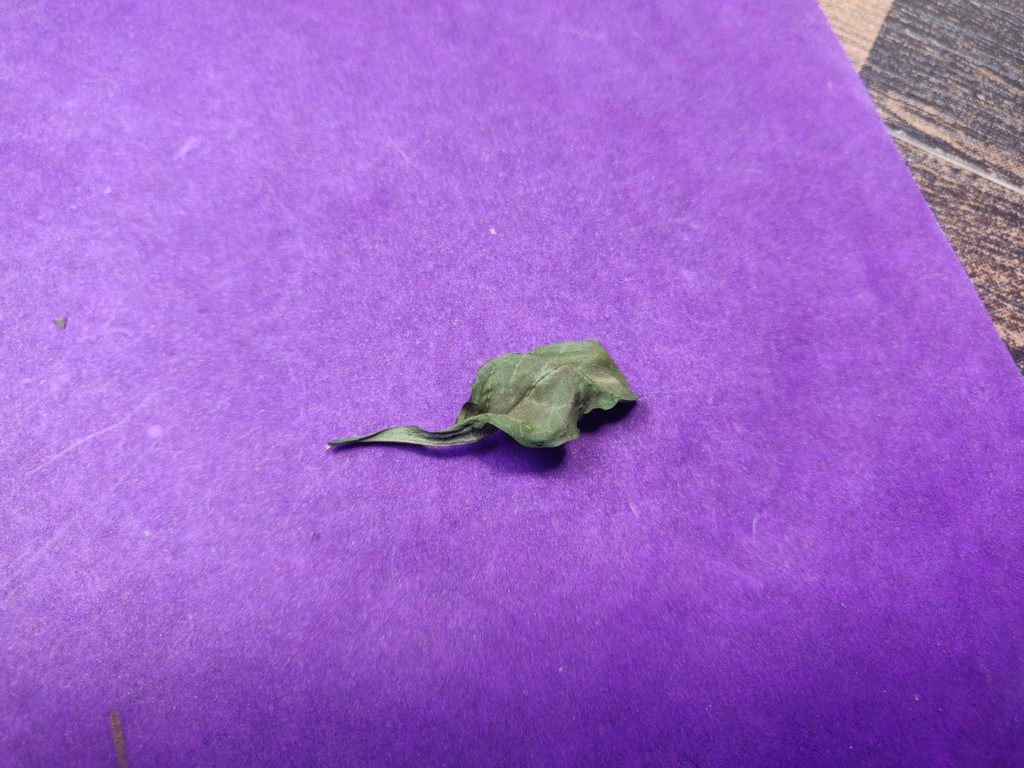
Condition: Dried
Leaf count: single
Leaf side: unknown